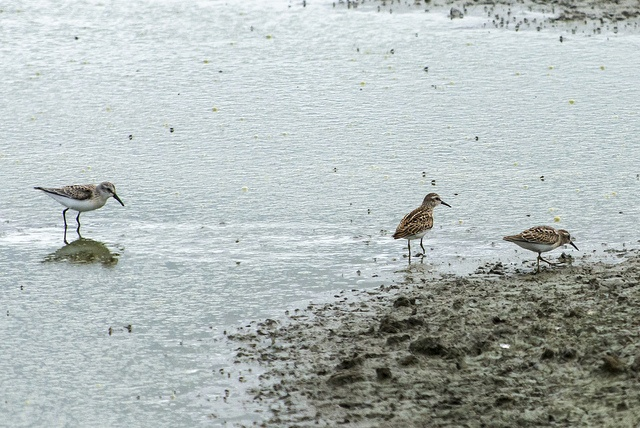
A group of small birds walking across a body of water.
Several birds are standing on a beach and in the water.
Three birds look for food in the water and shore.
Several birds stand in the shallow water on a beach.
A group of birds pecking around in shallow water.